Oligodon arnensis

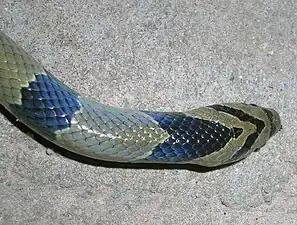
Head

This snake is known to occur in Afghanistan, Bangladesh, India (Tamil Nadu, Delhi, Uttar Pradesh, Orissa, Andhra Pradesh, Madhya Pradesh, Gujarat, Bihar, West Bengal, Uttaranchal, Chhattisgarh, Goa, Kerala, Himachal Pradesh, Rajasthan, Maharashtra and Karnataka), Nepal, Pakistan and Sri Lanka.